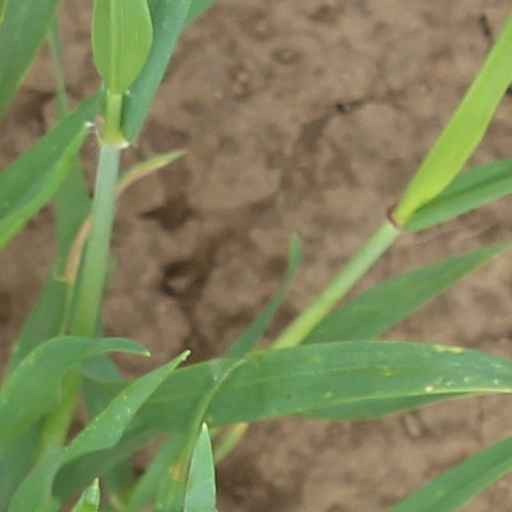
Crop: wheat